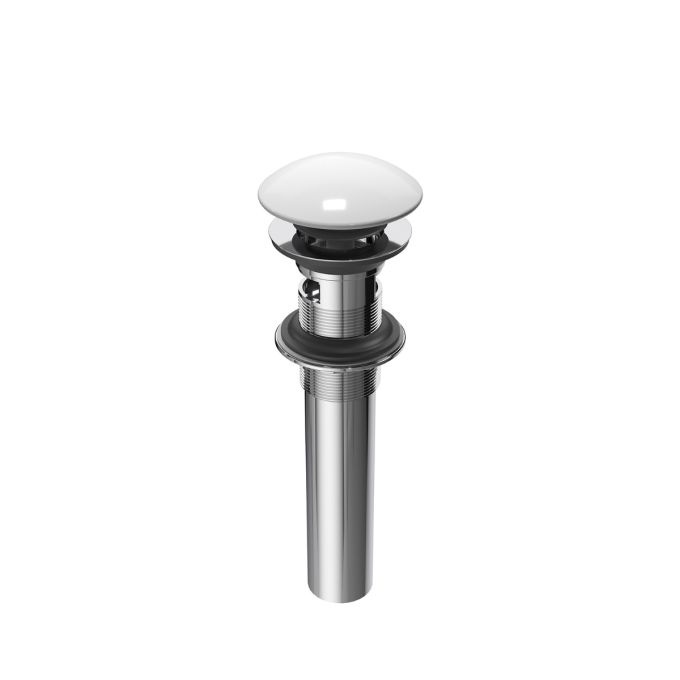
Push Drain With Overflow with PROCELAIN drain cover - WHITE
Pop-up drain for bathroom lavatory with overflow Included: Push drain without overflow Ø1 1/4’’ tail piece
Brand: Construction Commodities Supply
Category: Hardware > Plumbing > Plumbing Fixture Hardware & Parts > Drains > Sink Drains